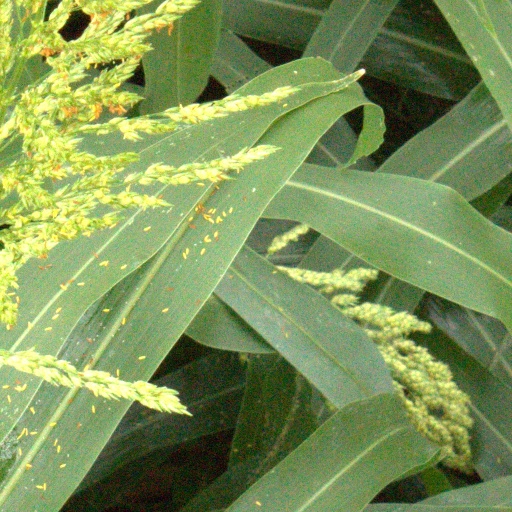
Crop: sorghum